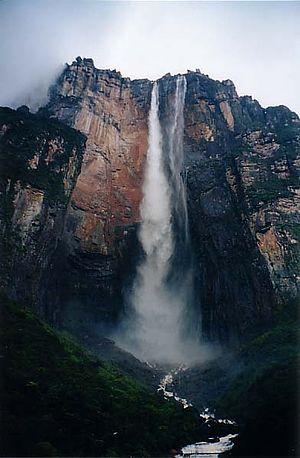
Jean-Marc Boivin, né le 6 avril 1951 à Dijon et mort le 17 février 1990, au Venezuela près du Salto Angel, est un alpiniste, skieur extrême, parapentiste, spéléologue et BASE jumper français. Il a réalisé plusieurs films ayant gagné des récompenses. Il détient des records d'altitude en deltaplane et en parapente ; il a d'ailleurs été le premier à descendre l'Everest en parapente. Il a ouvert un nombre important de voies dans les Alpes et a réalisé des premières en descentes à ski. Il a été membre d'une équipe qui a établi un record en plongée sous un glacier. Jean-Marc Boivin est un pionnier dans les sports extrêmes. Il meurt de ses blessures à la suite d'un saut en BASE jump dans la zone du Salto Angel au Venezuela.
Un tepuy est un haut plateau à contours particulièrement abrupts, fréquent dans la Gran Sabana vénézuélienne et dans les régions voisines. Ce sont des reliefs tabulaires résiduels, dont les altitudes s'échelonnent de 1 200 à 3 050 m. Outre leur forme, les tepuys présentent des milieux naturels spécifiques, riches en espèces endémiques en raison de l'isolement de ces reliefs et de leurs contrastes climatiques forts.